Fumimaro Konoe

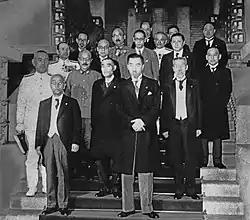
Konoe with his third cabinet ministers

The Third Konoe Cabinet was formally created on 18 July 1941, with admiral Teijirō Toyoda as foreign minister. The Franklin D. Roosevelt administration hoped that Matsuoka's dismissal would mean Japan was standing down from continued aggressive action; these hopes were dashed when the French government, after being threatened with military action, allowed the Japanese army to occupy all of French Indochina on 22 July. Two days later, the U.S. cut off negotiations and froze Japanese assets, the British, Dutch, and Canadian governments following suit shortly thereafter. The same day Roosevelt met with Nomura, where he told the ambassador that if Japan would agree to pull out of Indochina and agree to its being granted a status of neutrality, Japanese assets could be unfrozen. Roosevelt implied that Japanese expansion in China would be tolerated, but Indochina was a red line. He expressed how disturbed he was that Japan could not see that Hitler was bent on world domination. Konoe did not take aggressive action in implementing Roosevelt's offer, and could not restrain militarists, led by Hideki Tojo. As minister of war, Tojo regarded the seizure as irreversible due to its approval by the emperor.